Dalhousie Castle

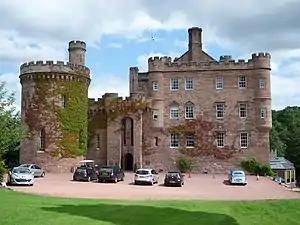
West front of Dalhousie Castle

Dalhousie Castle is a castle in Cockpen, Midlothian, Scotland. Dalhousie Castle is situated near the town of Bonnyrigg, 8 miles (13 km) south of Edinburgh. The castle was the seat of the Earls of Dalhousie, the chieftains of Clan Ramsay.